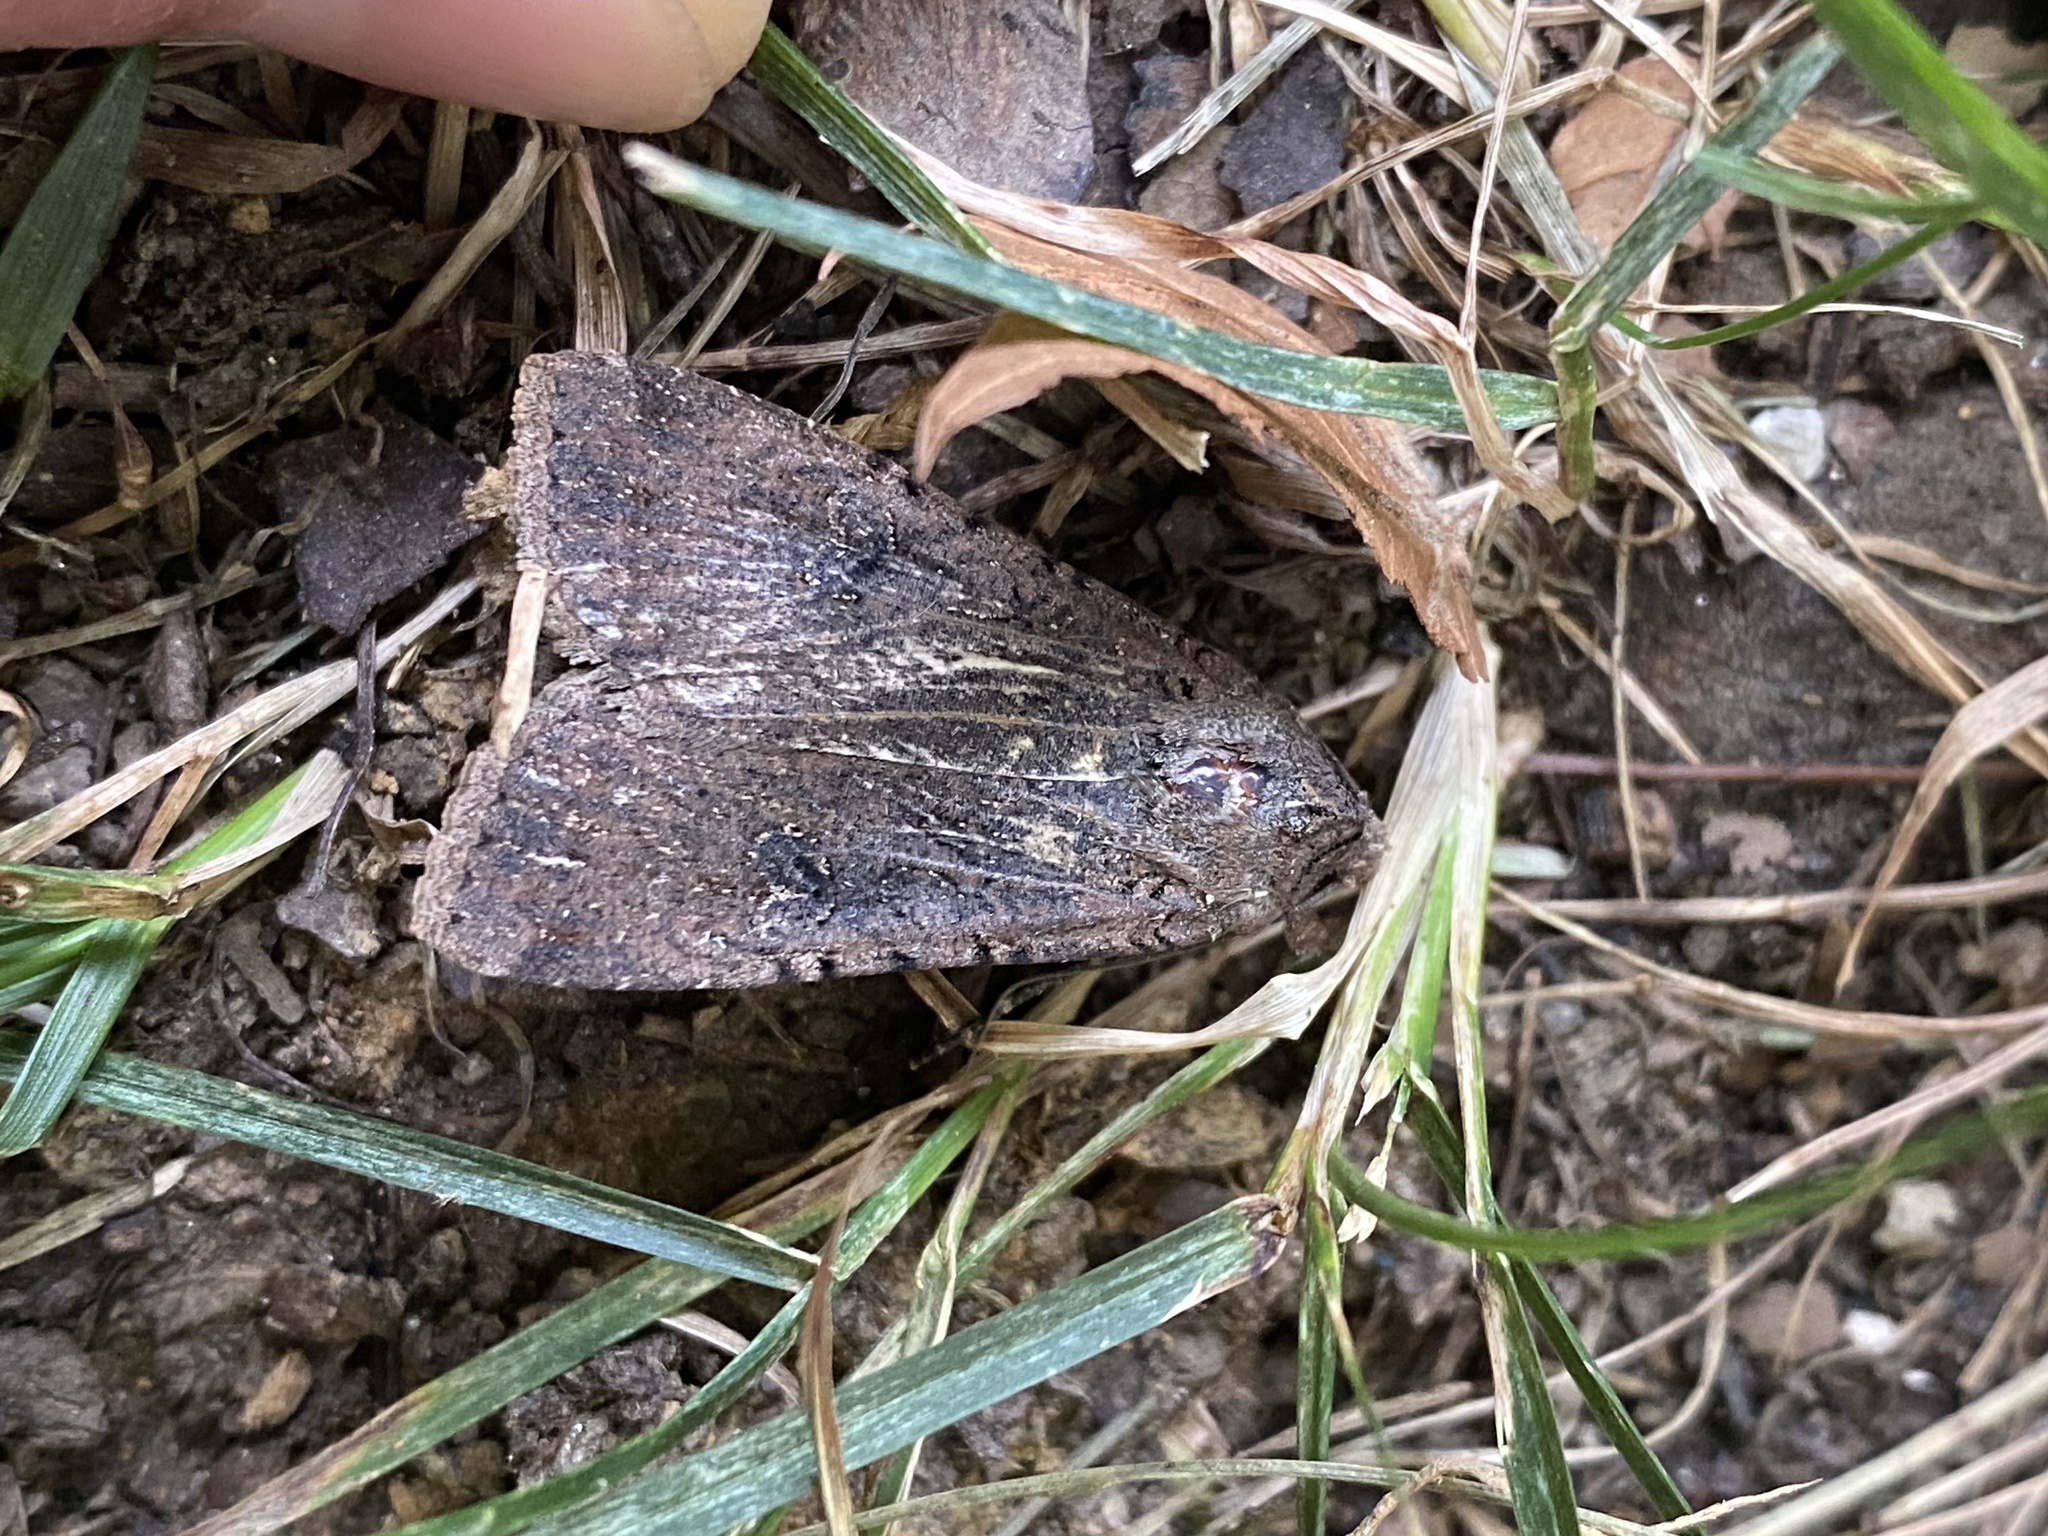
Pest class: cutworms